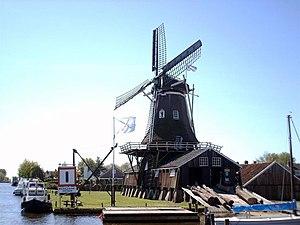
Cet article recense les moulins à vent de la province de Frise, aux Pays-Bas.